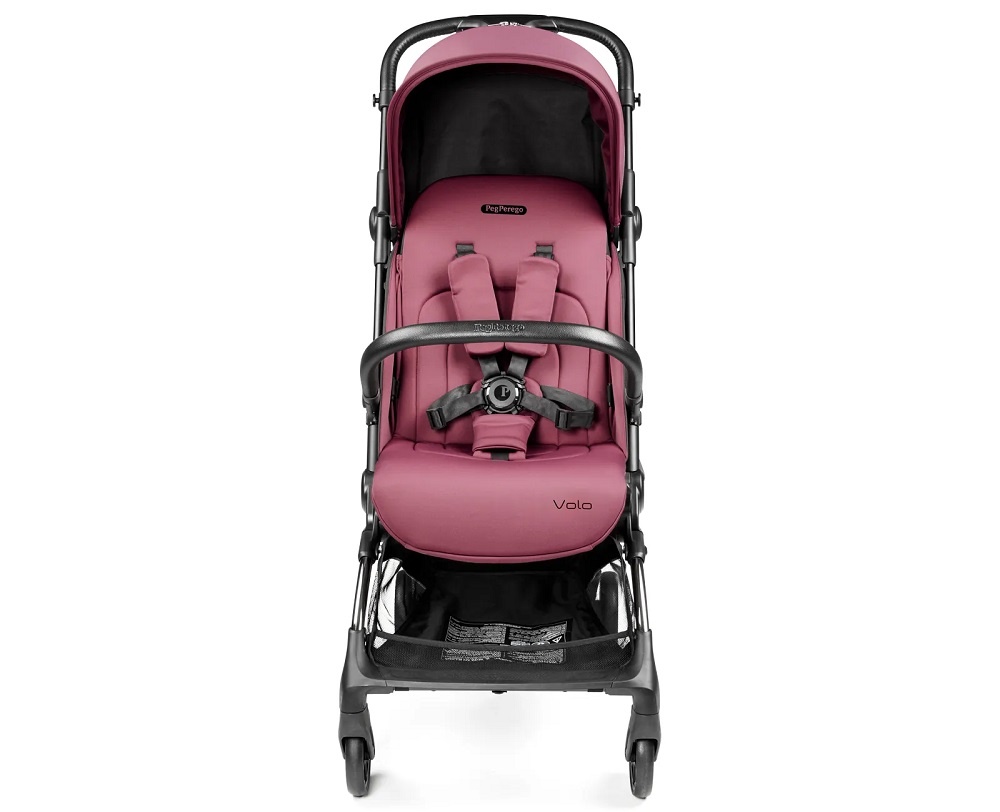
VOLO MALVA
Passeggino leggero: solo 5,4 kg omologato dalla nascita fino a 22 kg. Sospensioni e cuscinetti a sfera su tutte le ruote con freno centralizzato. Esclusiva chiusura ultracompatta, facilissimo da chiudere e trasportare. Schienale e poggiagambe regolabili. Idoneo come bagaglio a mano in aereo, con dimensioni 44,5x25x50 cm. può essere trasportato a bordo come bagaglio a mano e riposto con facilità nella cappelliera dell’aereo. Dimensioni da bagaglio a mano* Solo 44,5x25x50 cm. Perfetto anche a bordo, si ripone con facilità nella cappelliera dell’aereo. *Verificare le dimensioni indicate dalla compagnia aerea scelta. Borsa da viaggio inclusa Trasporto facile, mani libere e massima protezione in aereo, sui mezzi pubblici, in treno, nella city car. Maniglione in ecopelle con chiusura centralizzata Agilità di guida con una mano sola e massimo comfort con il rivestimento in ecopelle. Chiusura centralizzata. Sistema Easy Drive Manovrabilità impeccabile: sospensioni e cuscinetti a sfera su tutte le ruote. Freno centralizzato. Schienale e poggiagambe regolabili Schienale reclinabile con una mano e poggiagambe regolabile per un maggiore comfort. Ampia capottina estensibile UPF 50+ Comodissima l’ampia capottina estensibile che protegge da sole e vento i sonnellini del tuo bebè. Frontalino di serie Frontalino apri-chiudi rimovibile in ecopelle. Pratica maniglia di trasporto Permette di trasportare il passeggino con facilità. Cinturino magnetico a chiusura rapida Allacciare il cinturino diventa facile e veloce grazie alla pratica chiusura magnetica. Capiente cestello Capiente cestello di facile accesso. Le rifiniture rifrangenti garantiscono maggiore visibilità e rendono più sicure le uscite serali.
Brand: PEG PEREGO
Category: Baby & Toddler > Baby Transport > Baby Strollers > Umbrella Strollers